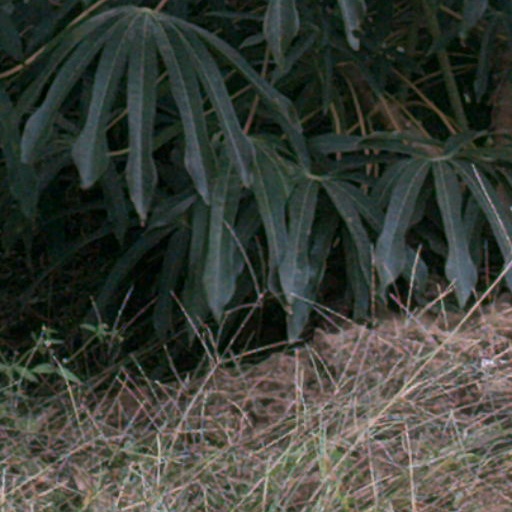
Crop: cassava